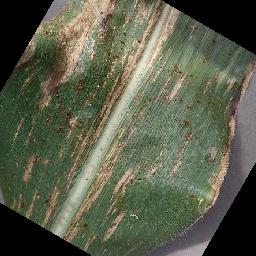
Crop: corn
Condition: (maize)_cercospora_spot_gray_spot